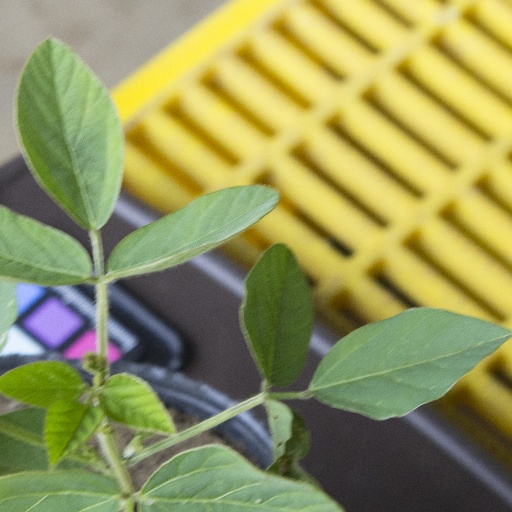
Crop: soybean